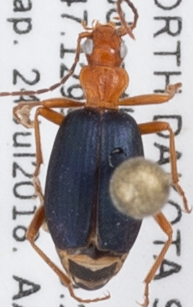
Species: Brachinus cyanochroaticus
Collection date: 2018-07-24
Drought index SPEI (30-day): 0.24
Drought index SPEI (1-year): -0.17
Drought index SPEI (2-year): -0.39